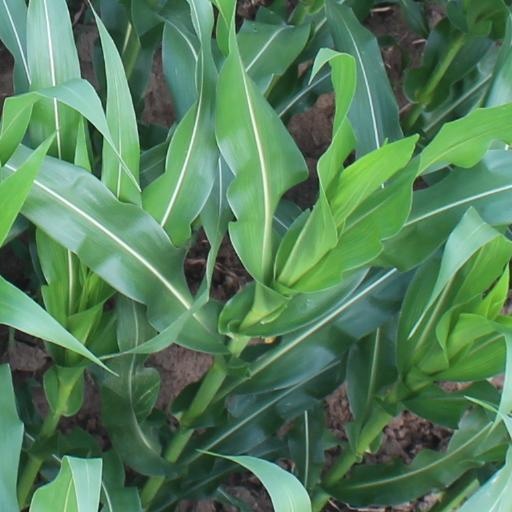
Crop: maize; corn